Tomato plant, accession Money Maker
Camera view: vertical (180 deg); turntable rotation: 300 degrees
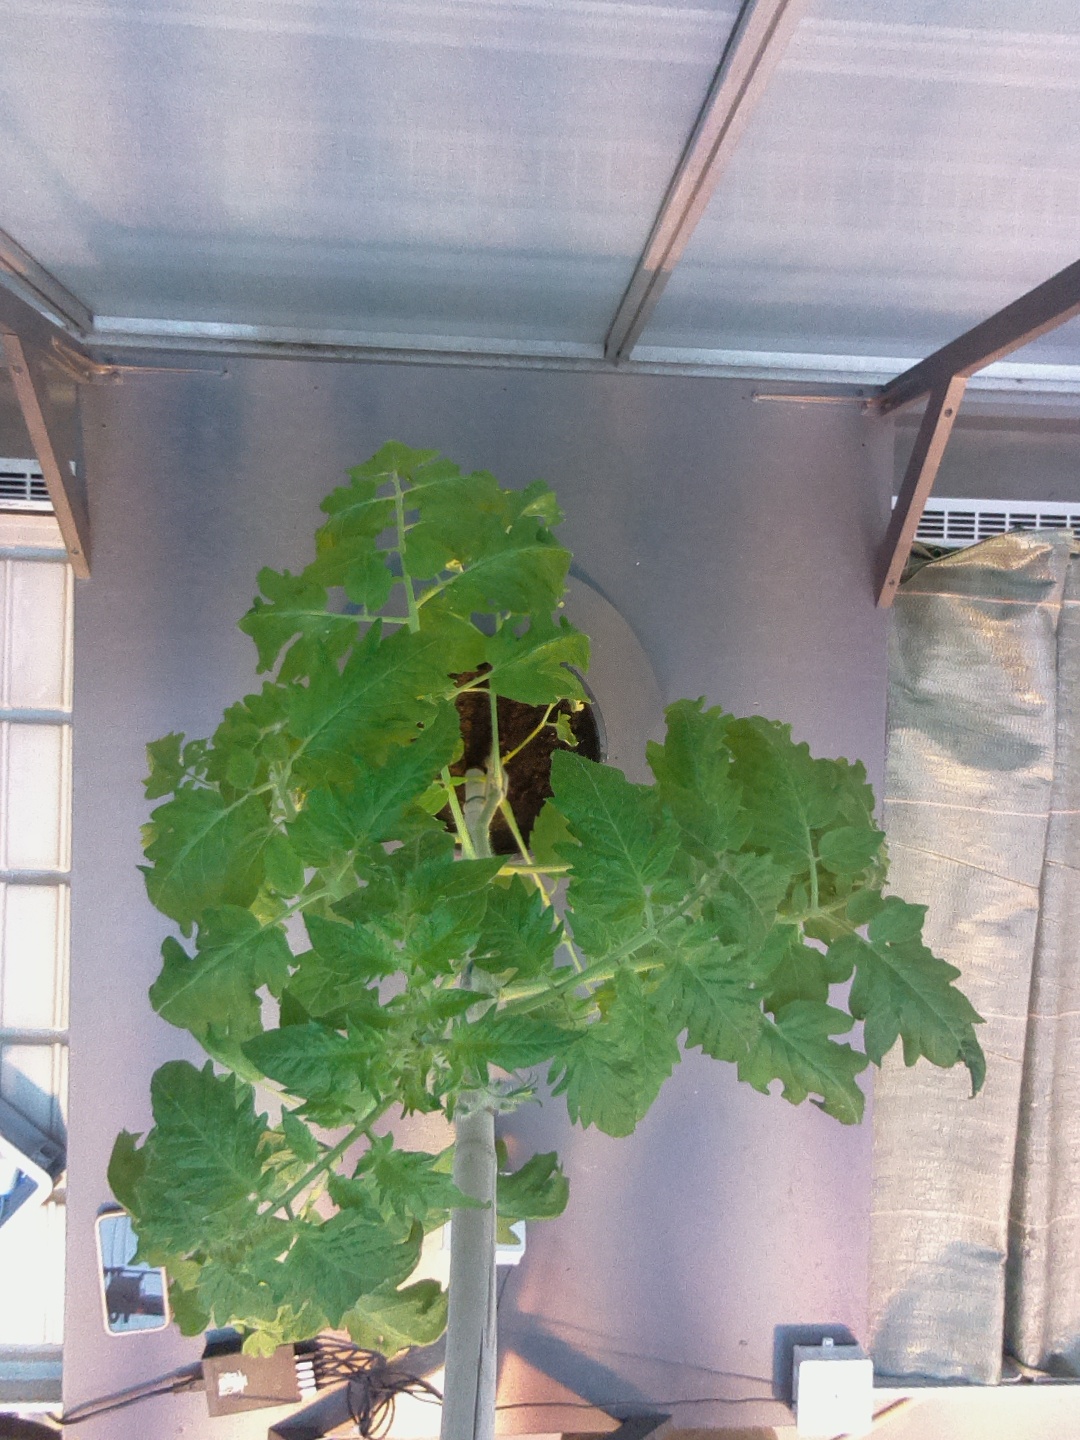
BBCH growth stage 61: 10%-20% of flowers open